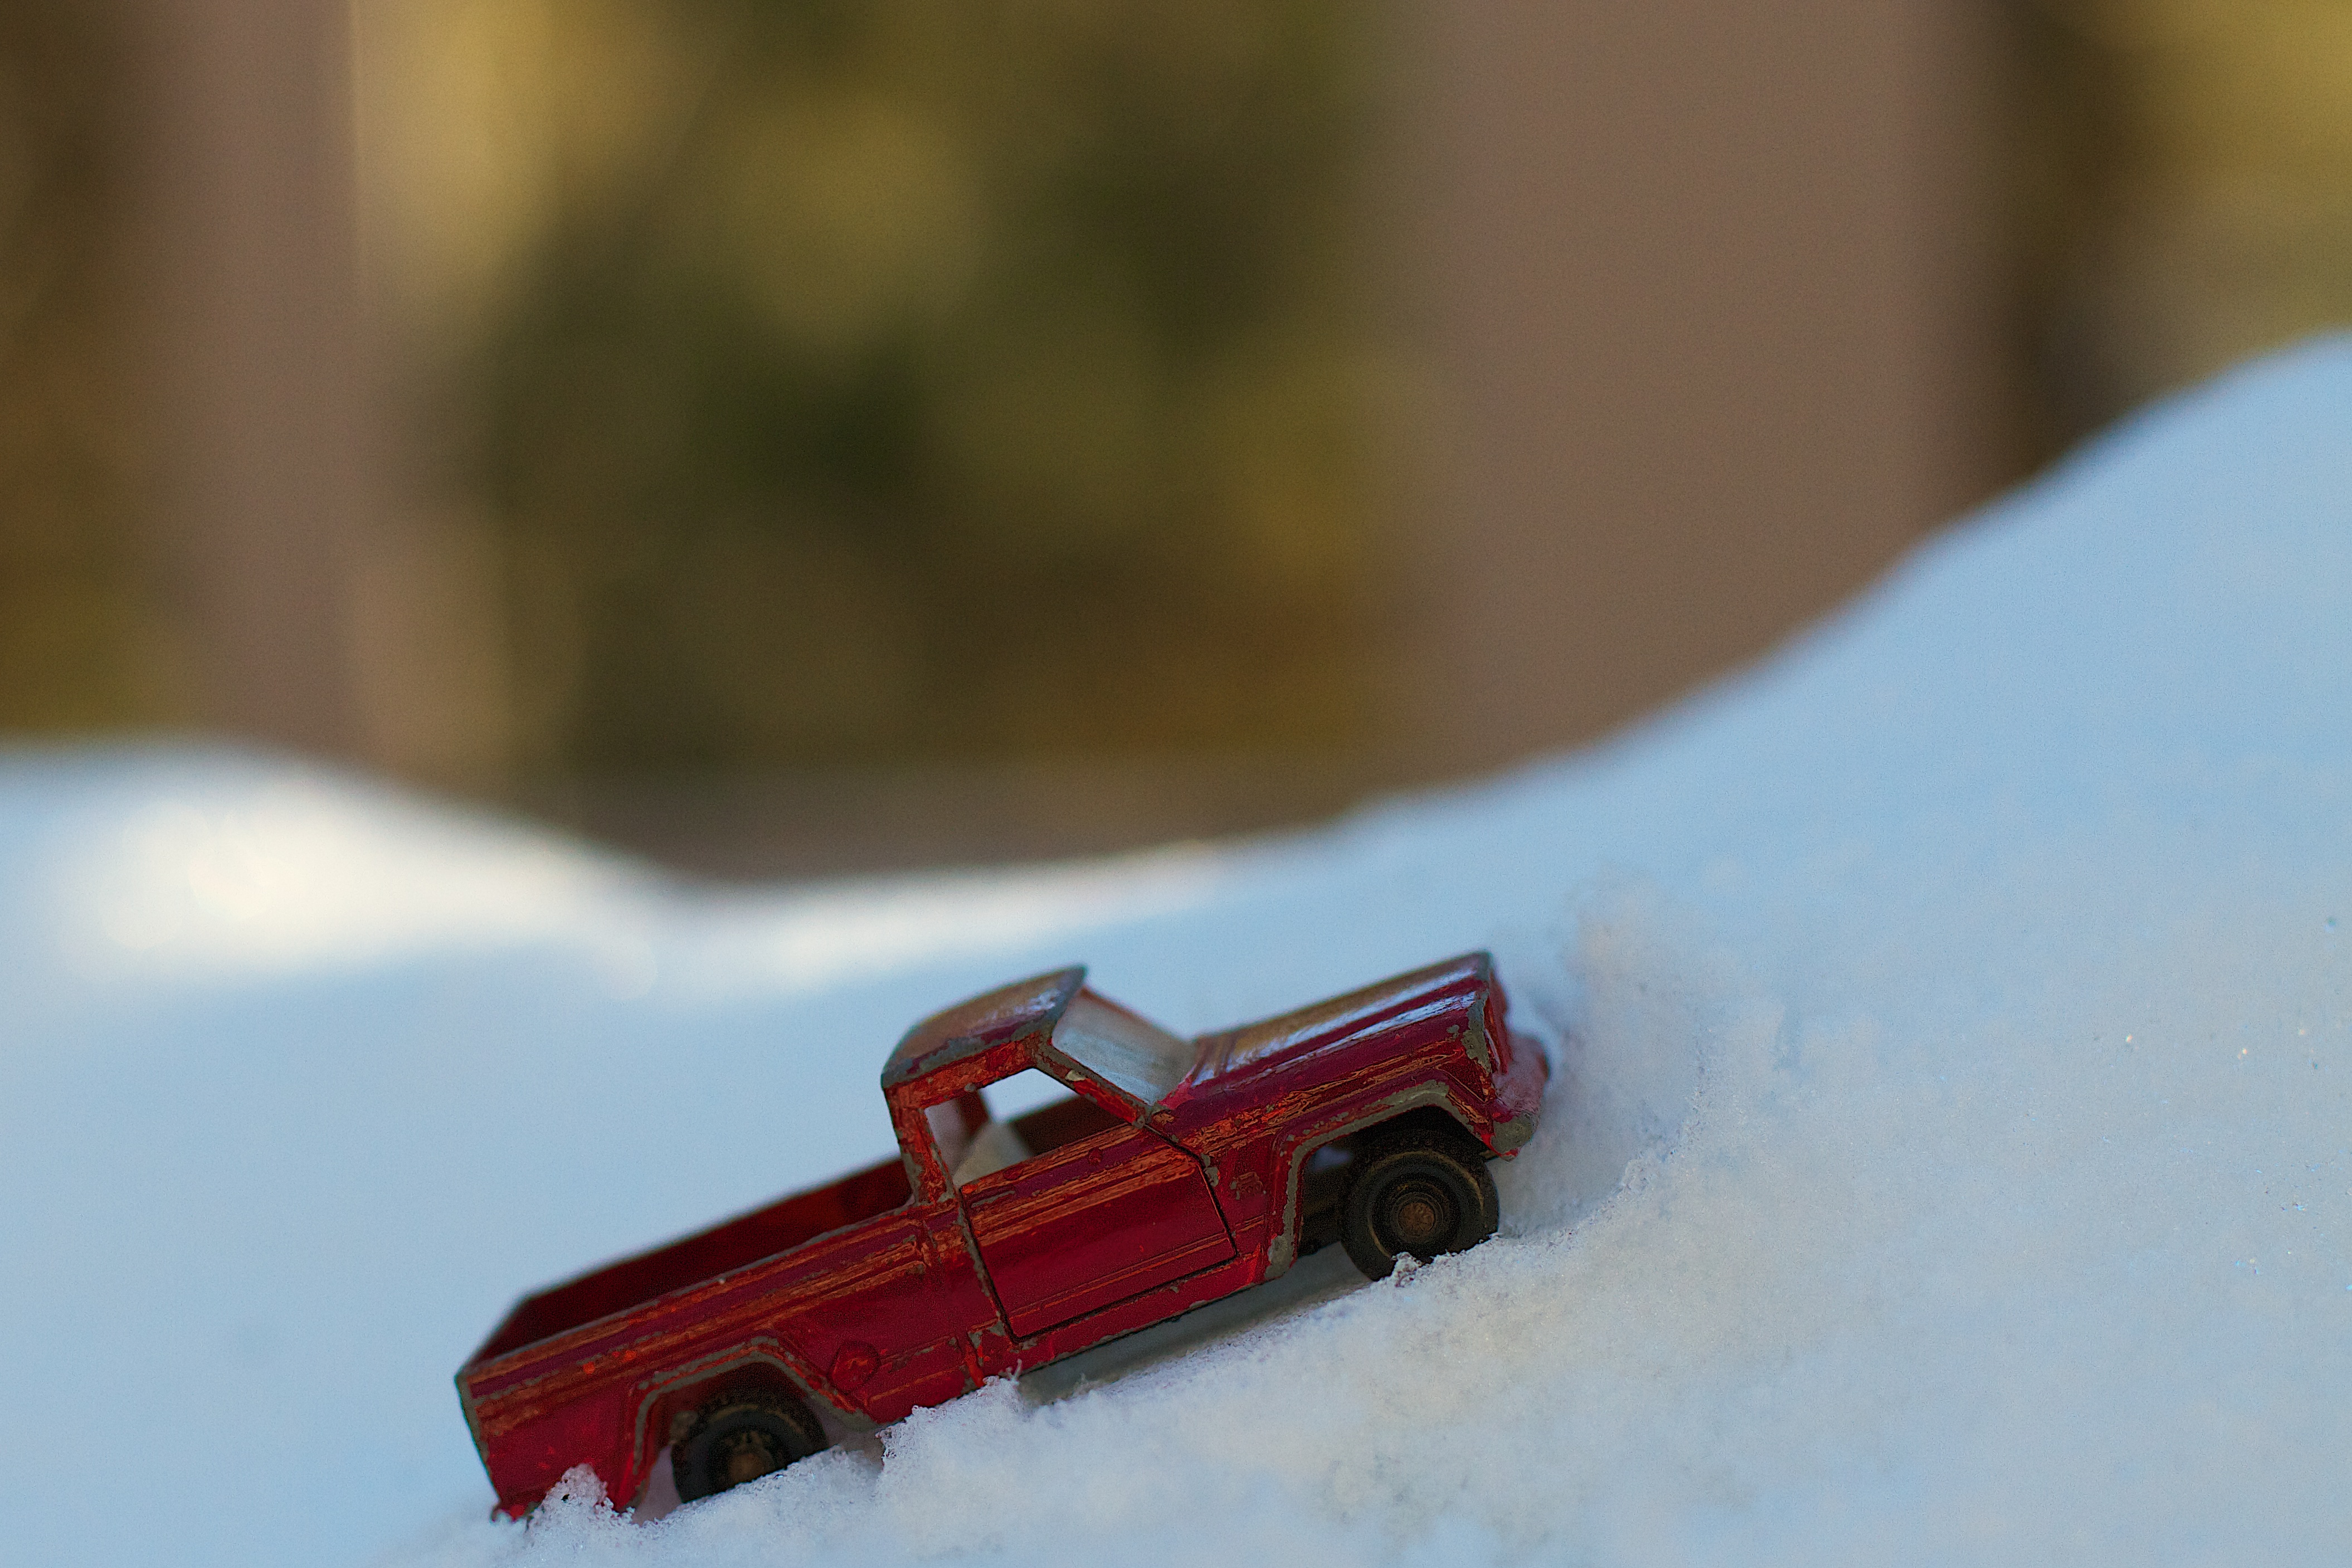
snow, truck, red, vehicle, weather, matchbox